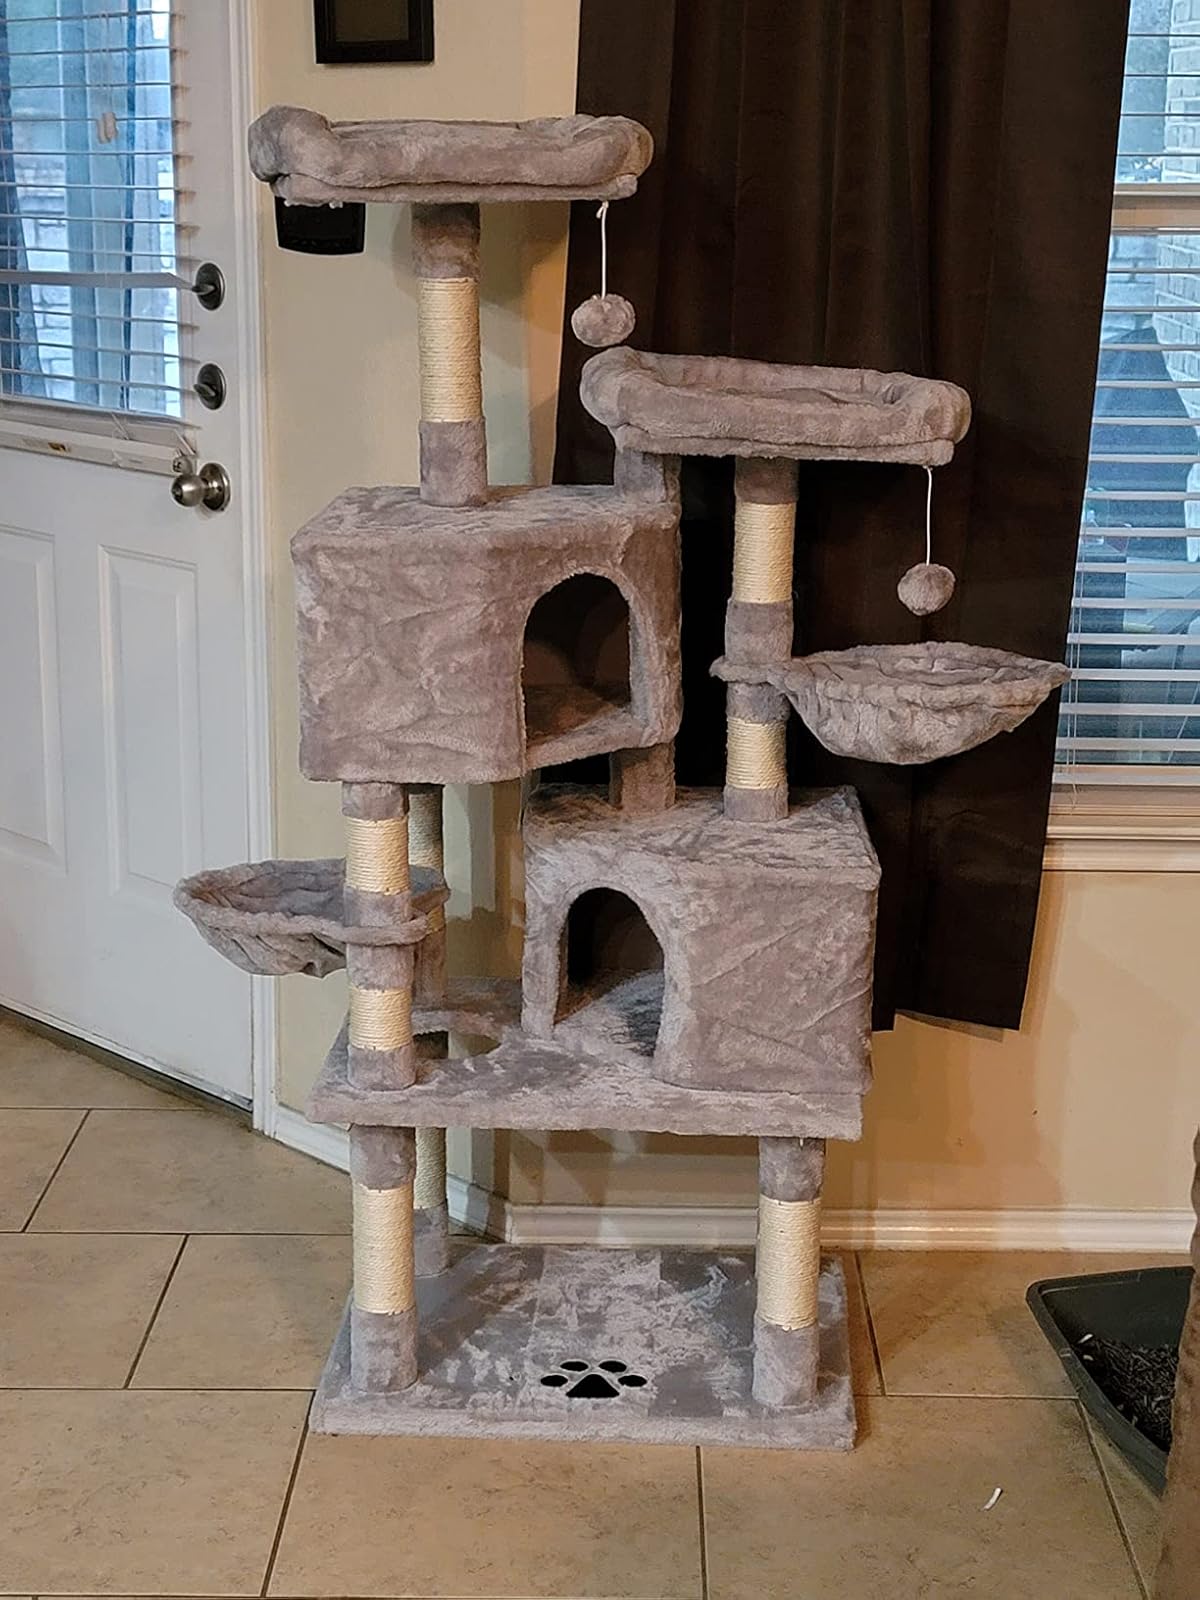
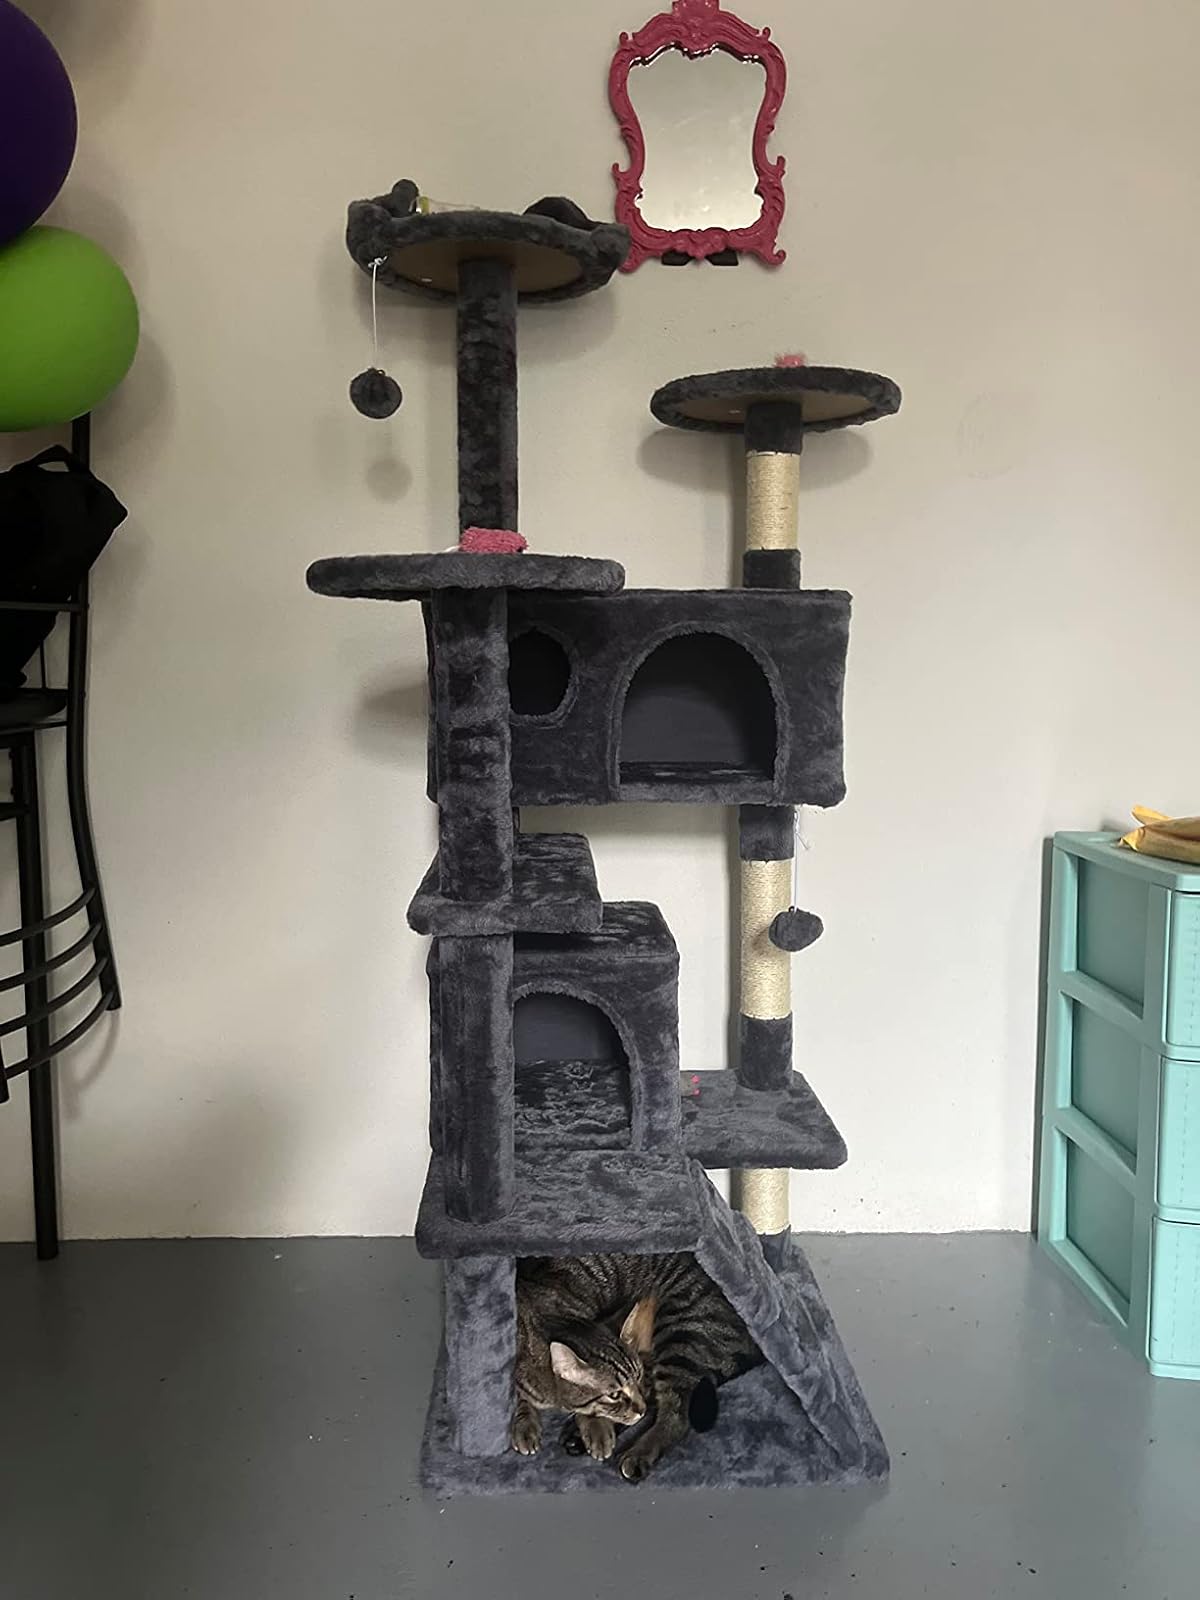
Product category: items_cat tree
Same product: no